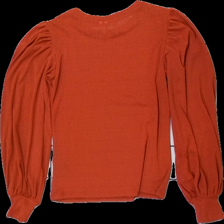
View: back
Type: Top
Category: Ladies
Brand: Pieces
Colors: Brown
Material: 100% polyester
Cut: Regular
Size: S
Season: All
Stains: Major
Damage location: top center
Damage 2: fläck arm
Damage 2 location: middle left
Damage 3 location: bottom left
Price range: <50
Recommended usage: Export
Description: brun långärmad tröja med puff ärmar, fläck arm, lite nopprig